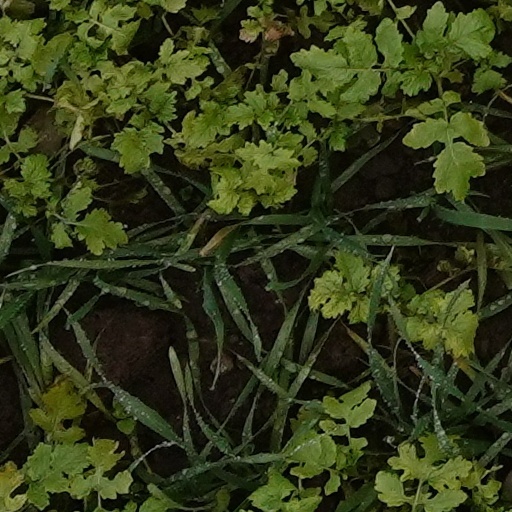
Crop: wheat